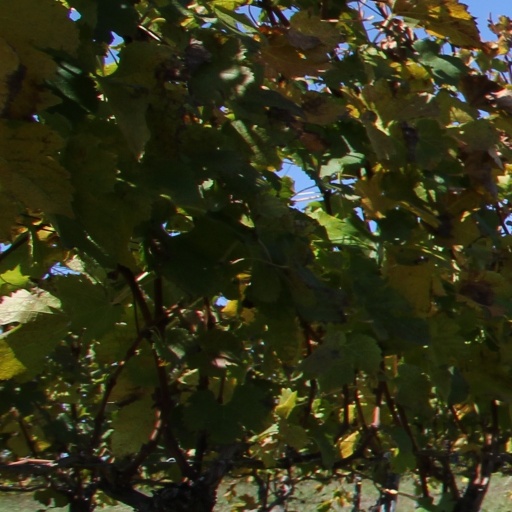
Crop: grape